Kvenvær Municipality

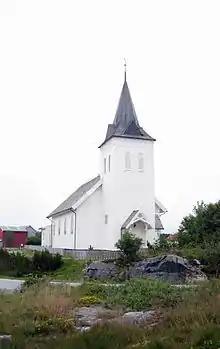
View of Kvenvær Church

The municipality of Kvenvær was established on 1 January 1913 when the municipality of Hitra was divided with the western part of the municipality (population: 1,157) becoming the new municipality of Kvenvær. During the 1960s, there were many municipal mergers across Norway due to the work of the Schei Committee.